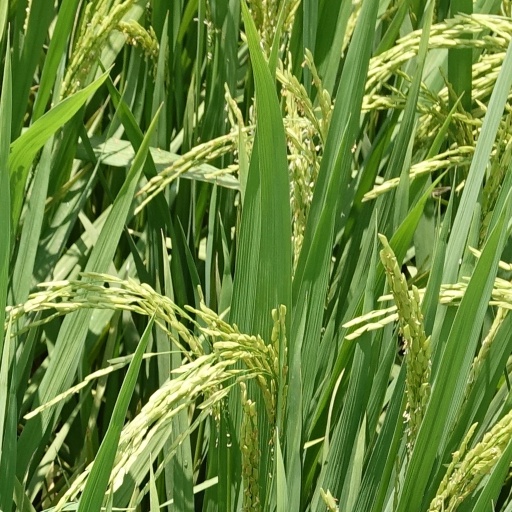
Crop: rice